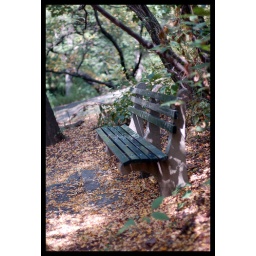
Lonely empty bench surrounded by red and orange falling leaves in Central park